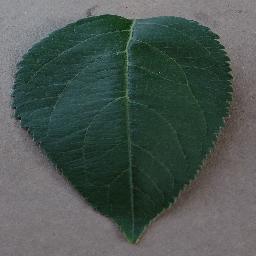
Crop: apple
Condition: healthy